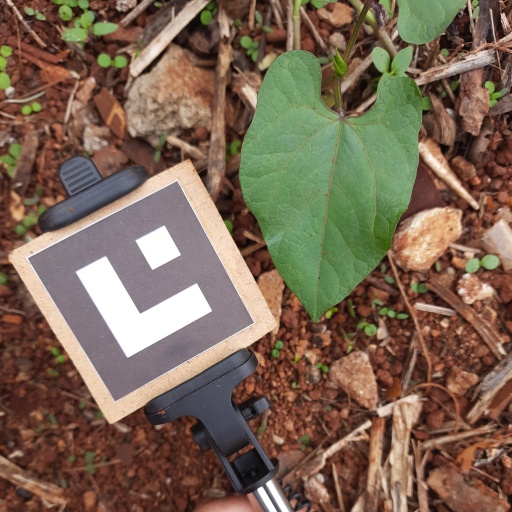
Observations: wavy surface, no eating holes, under shade